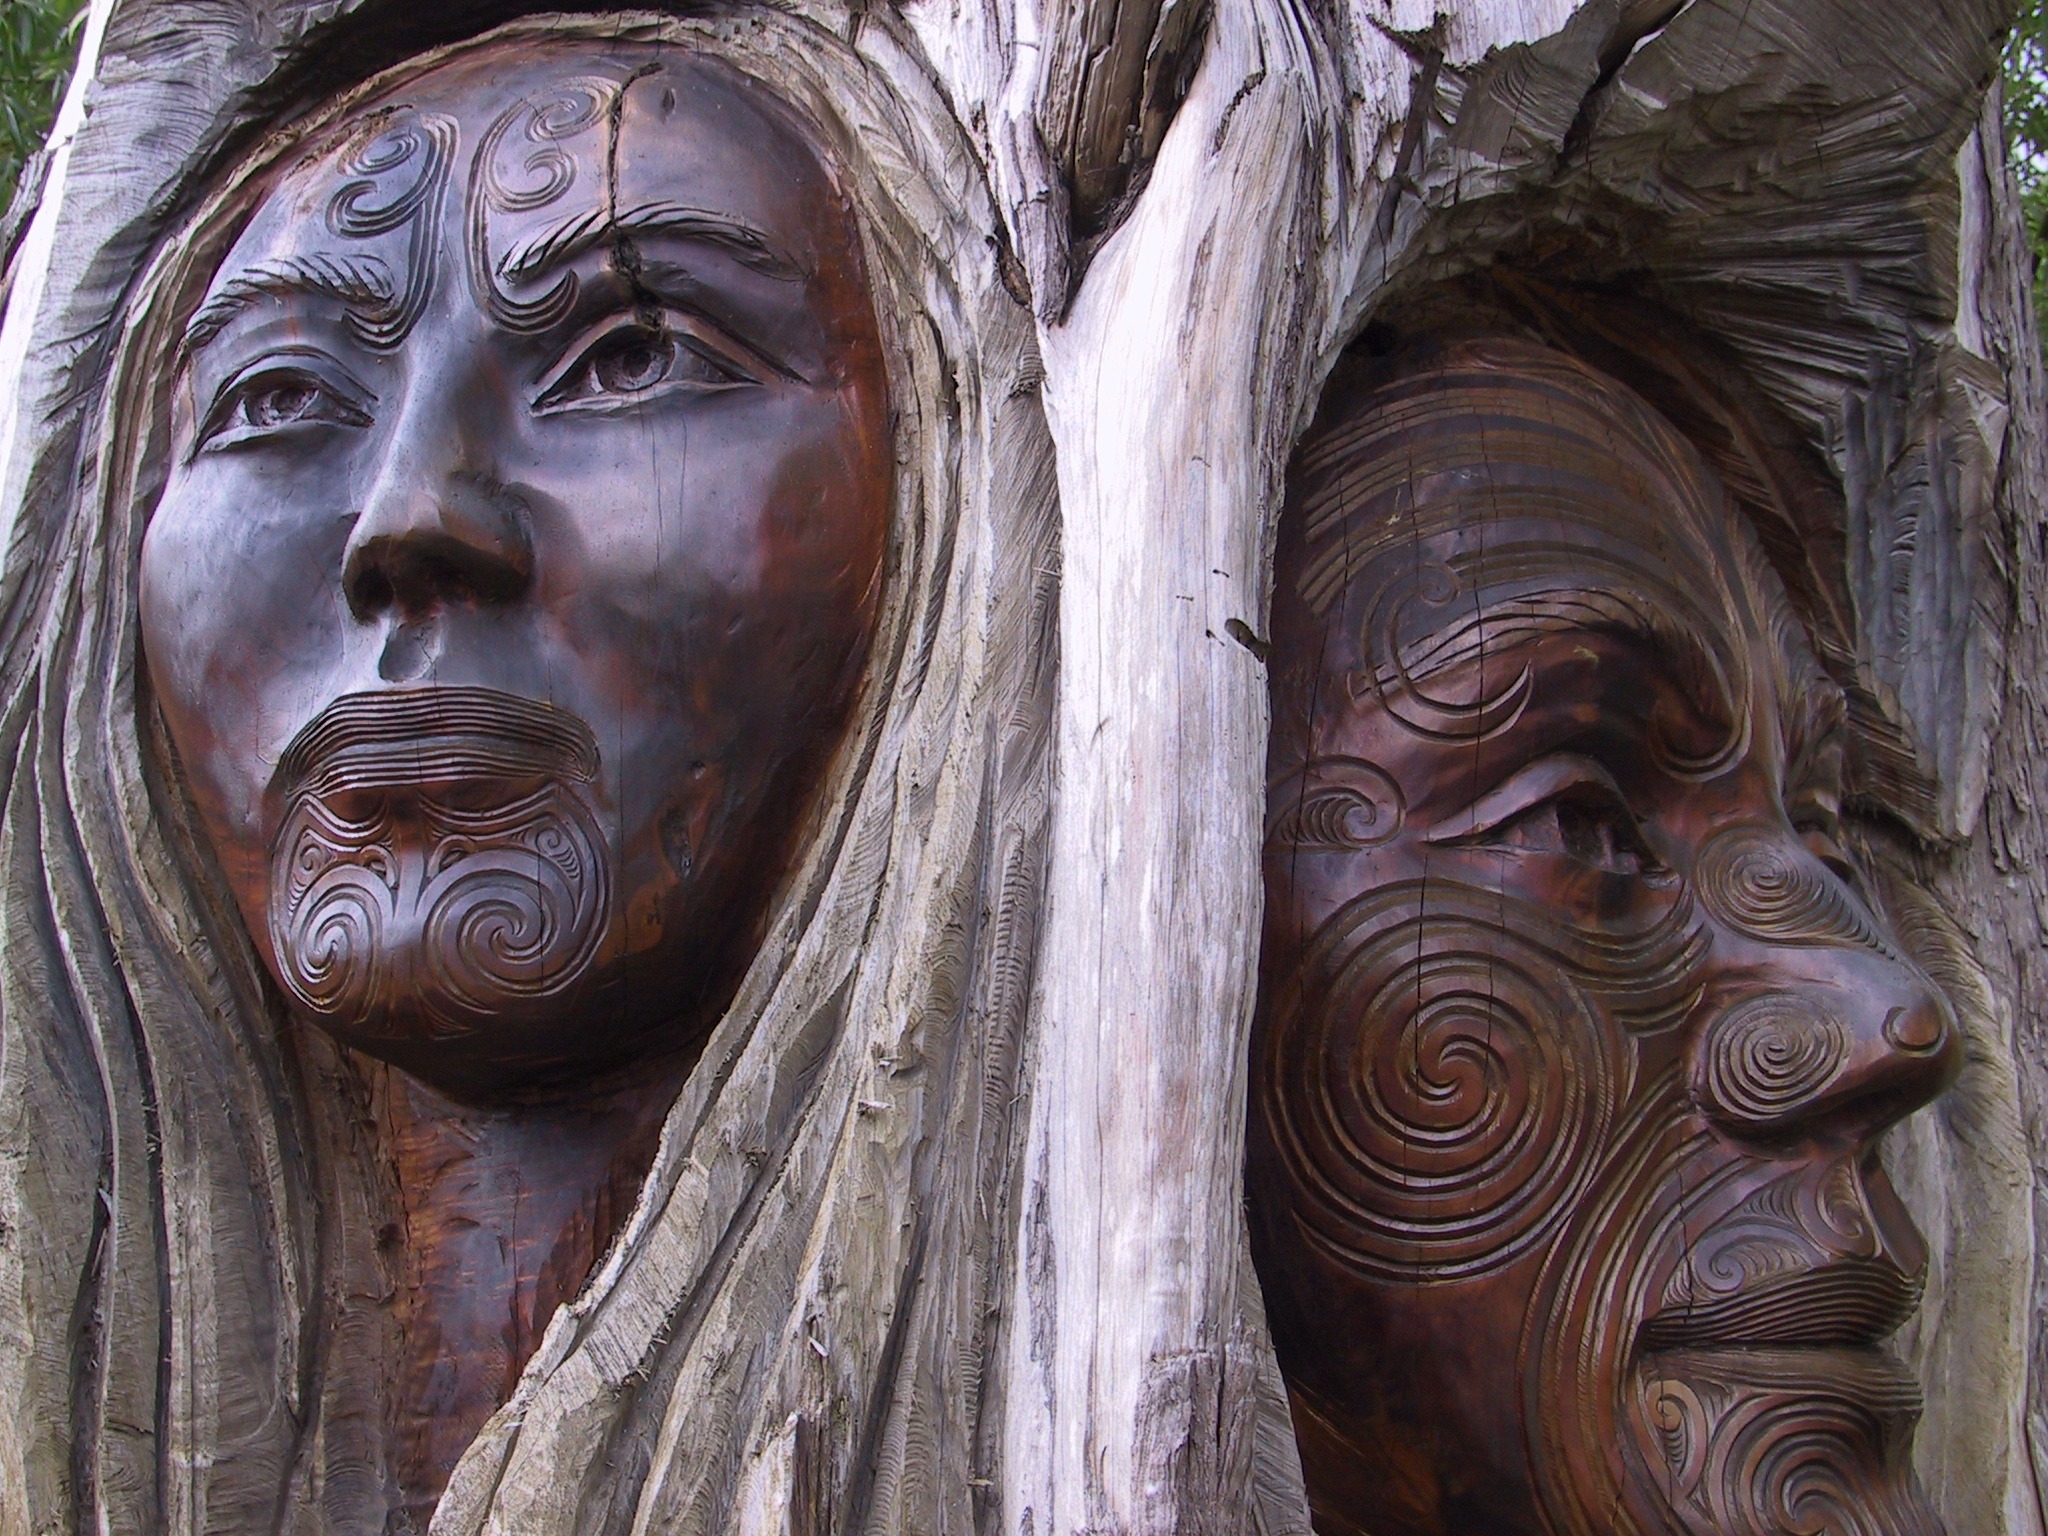
man, wood, woman, old, monument, statue, sculpture, art, temple, head, new zealand, pair, faces, carving, heads, maori, native american, ancient history